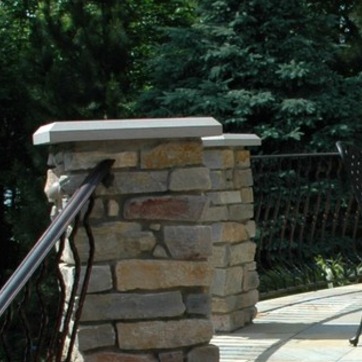
Material: brick